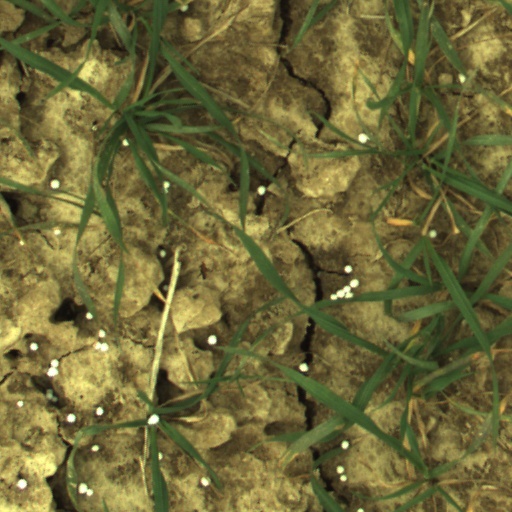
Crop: wheat